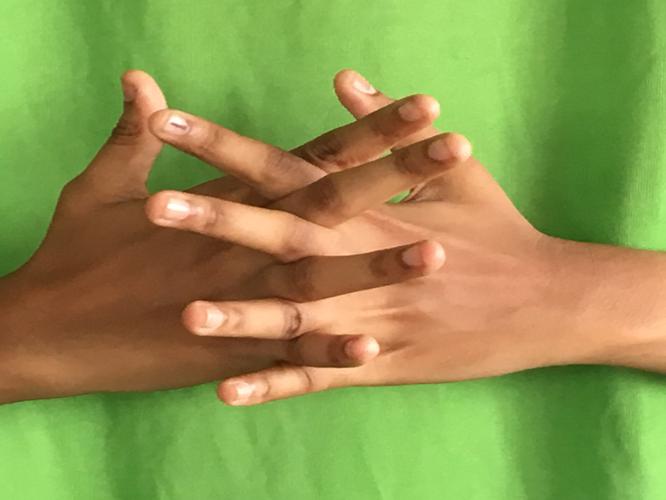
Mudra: Karkatta
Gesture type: double_hand